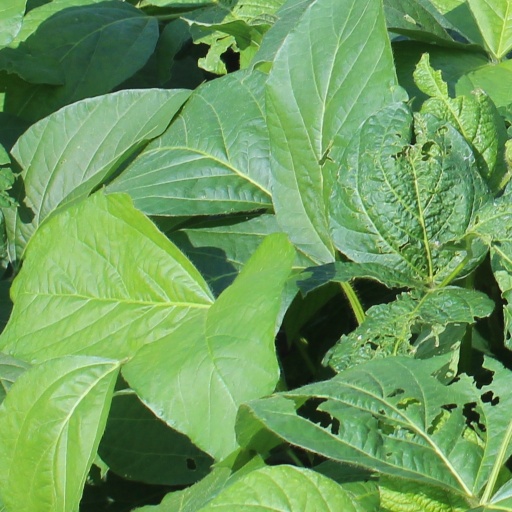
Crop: soybean